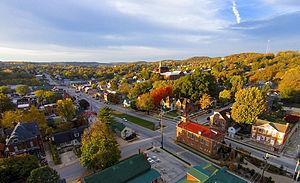
Hermann est une ville du Missouri, dans le comté de Gasconade, aux États-Unis.